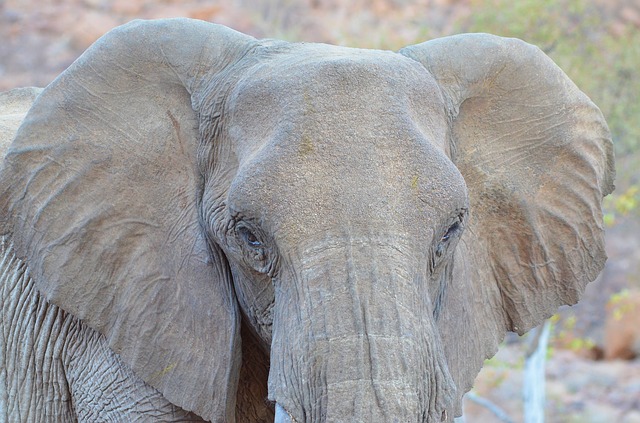
Label: elephant